John Michael Montgomery

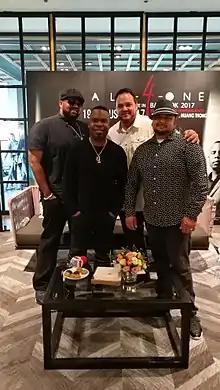
Musical group All-4-One, standing behind a coffee table

In 1995, Montgomery released his third, self-titled studio album. It was led off by the ballad "I Can Love You Like That", which went to number one on the country music charts early in the year. Like "I Swear" before it, "I Can Love You Like That" was also covered by All-4-One, whose version was a top-five hit on the Hot 100. The album's second single, "Sold (The Grundy County Auction Incident)" (co-written by Fagan and former Bread member Robb Royer), became Montgomery's sixth number-one on Hot Country Songs in mid-1995. It went on to rank on "Billboard" Year-End as the top country song of 1995. Three more singles reached top five on the country charts between then and early 1996: "No Man's Land" (also co-written by Seskin), "Cowboy Love", and "Long as I Live". Another track from the album, "Holdin' Onto Something", was also recorded by Jeff Carson, whose version was a top-ten country hit in 1996. Stephen Thomas Erlewine wrote in AllMusic, "the record doesn't sound dull or repetitive. Most of the album's success is due to the clean, commercial production, which makes even the weak material entertaining." Mansfield, in a review for "New Country", thought the album "contains nearly everything that's predictable about modern country", although he also praised the Southern rock influence of "It's What I Am" and the lyrics of "No Man's Land". "John Michael Montgomery", like its predcessor, was certified quadruple-platinum. The Country Music Association nominated it for Album of the Year, and Montgomery himself for Male Vocalist of the Year, while the music video for "Sold" received a Video of the Year nomination form the Academy of Country Music. Additionally, the Grammy Awards nominated "John Michael Montgomery" for Best Country Album, and "I Can Love You Like That" for Best Male Country Vocal Performance, with these representing his last nominations from that academy.